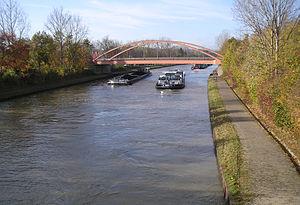
L'Allemagne est un pays à la charnière de l'Europe occidentale et de l'Europe centrale situé entre le Benelux et la France à l'ouest, la mer du Nord, le Danemark et la mer Baltique au nord, la Pologne et la République tchèque à l'est et la Suisse et l'Autriche au sud. On distingue en Allemagne plusieurs grands espaces : la grande plaine du Nord, les montagnes moyennes du centre, le plateau bavarois et la vallée du Danube au Sud. Le pays est traversé par plusieurs grands fleuves, dont le Rhin, le Danube et l'Elbe.